Describe the emotion expressed in this image:  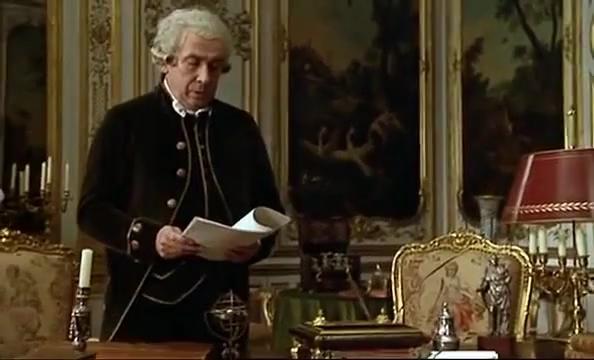
This person displays Suffering, valence and arousal with low intensity.